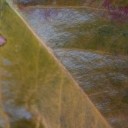
Label: Cerscospora